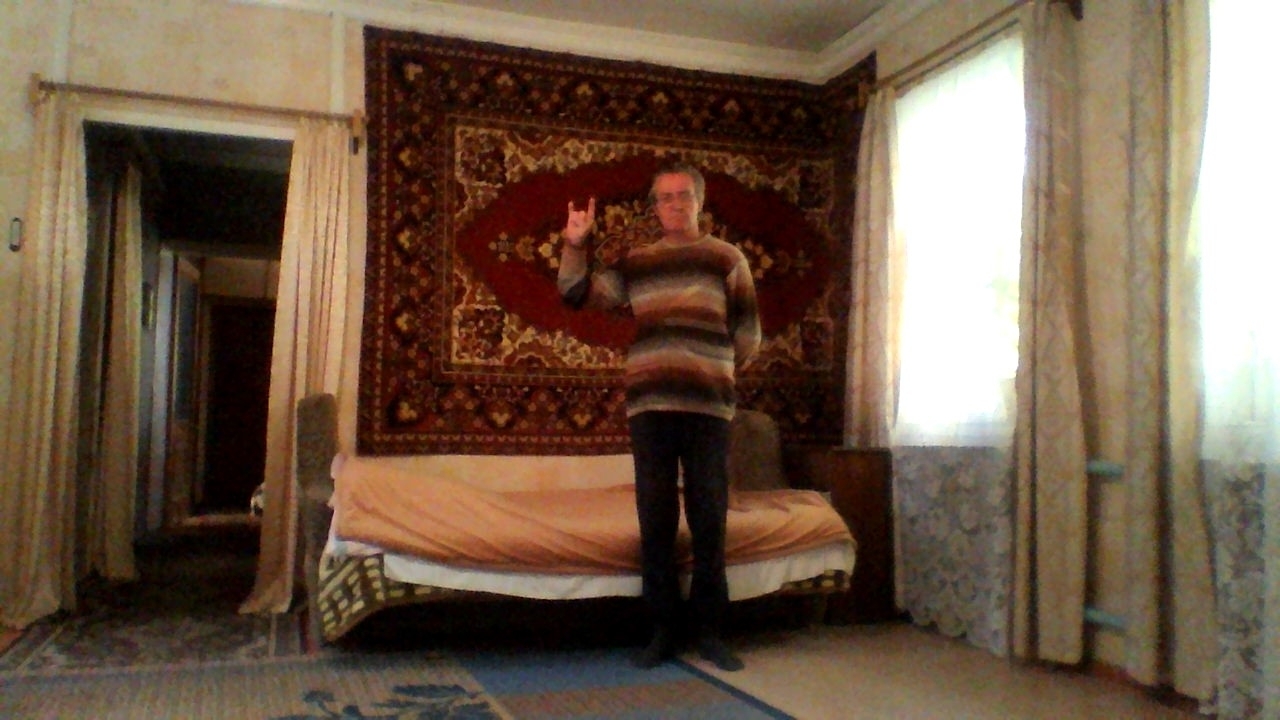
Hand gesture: rock